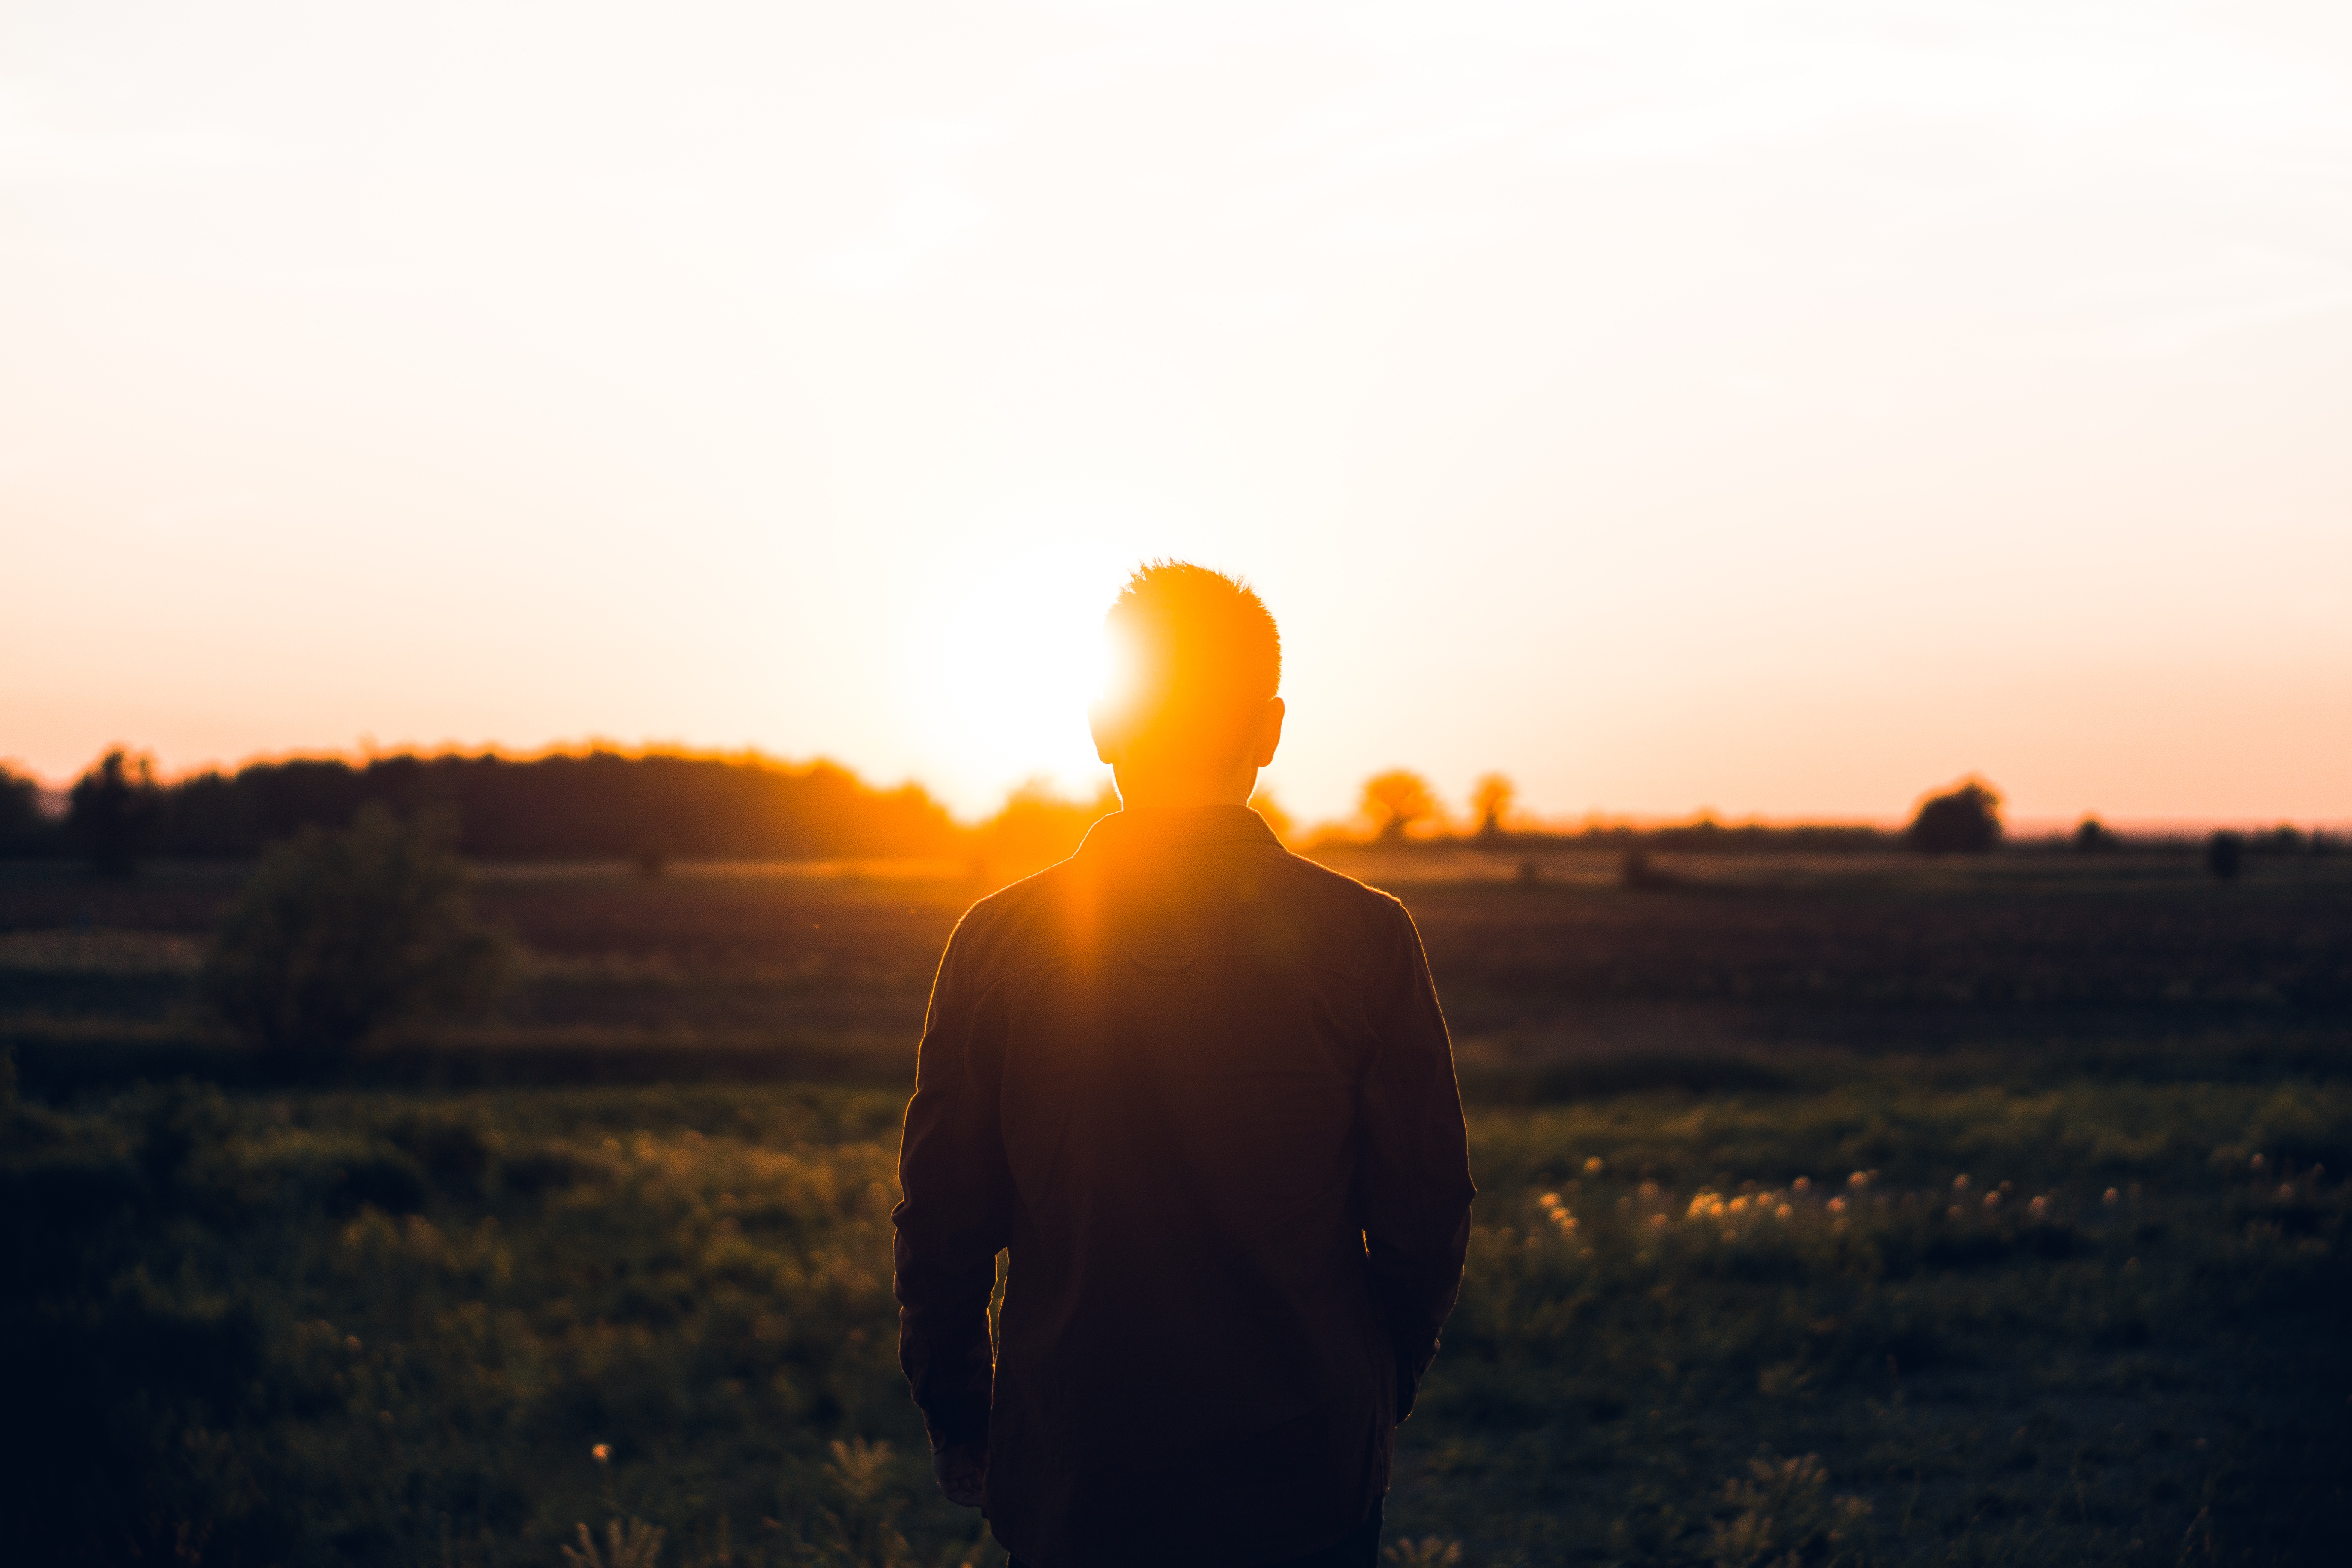
horizon, silhouette, light, sky, sun, sunrise, sunset, sunlight, morning, dawn, dusk, evening, atmospheric phenomenon